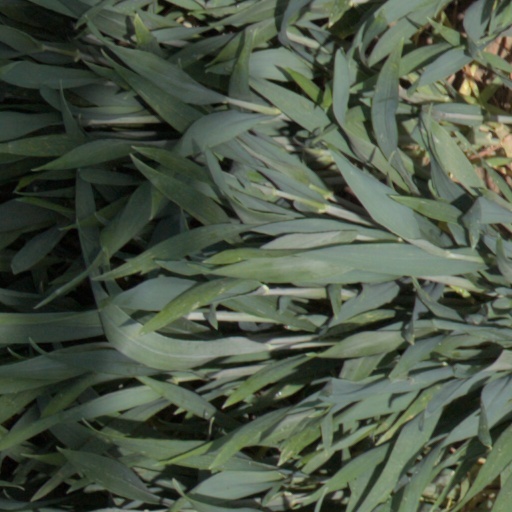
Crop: wheat